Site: brandenburg
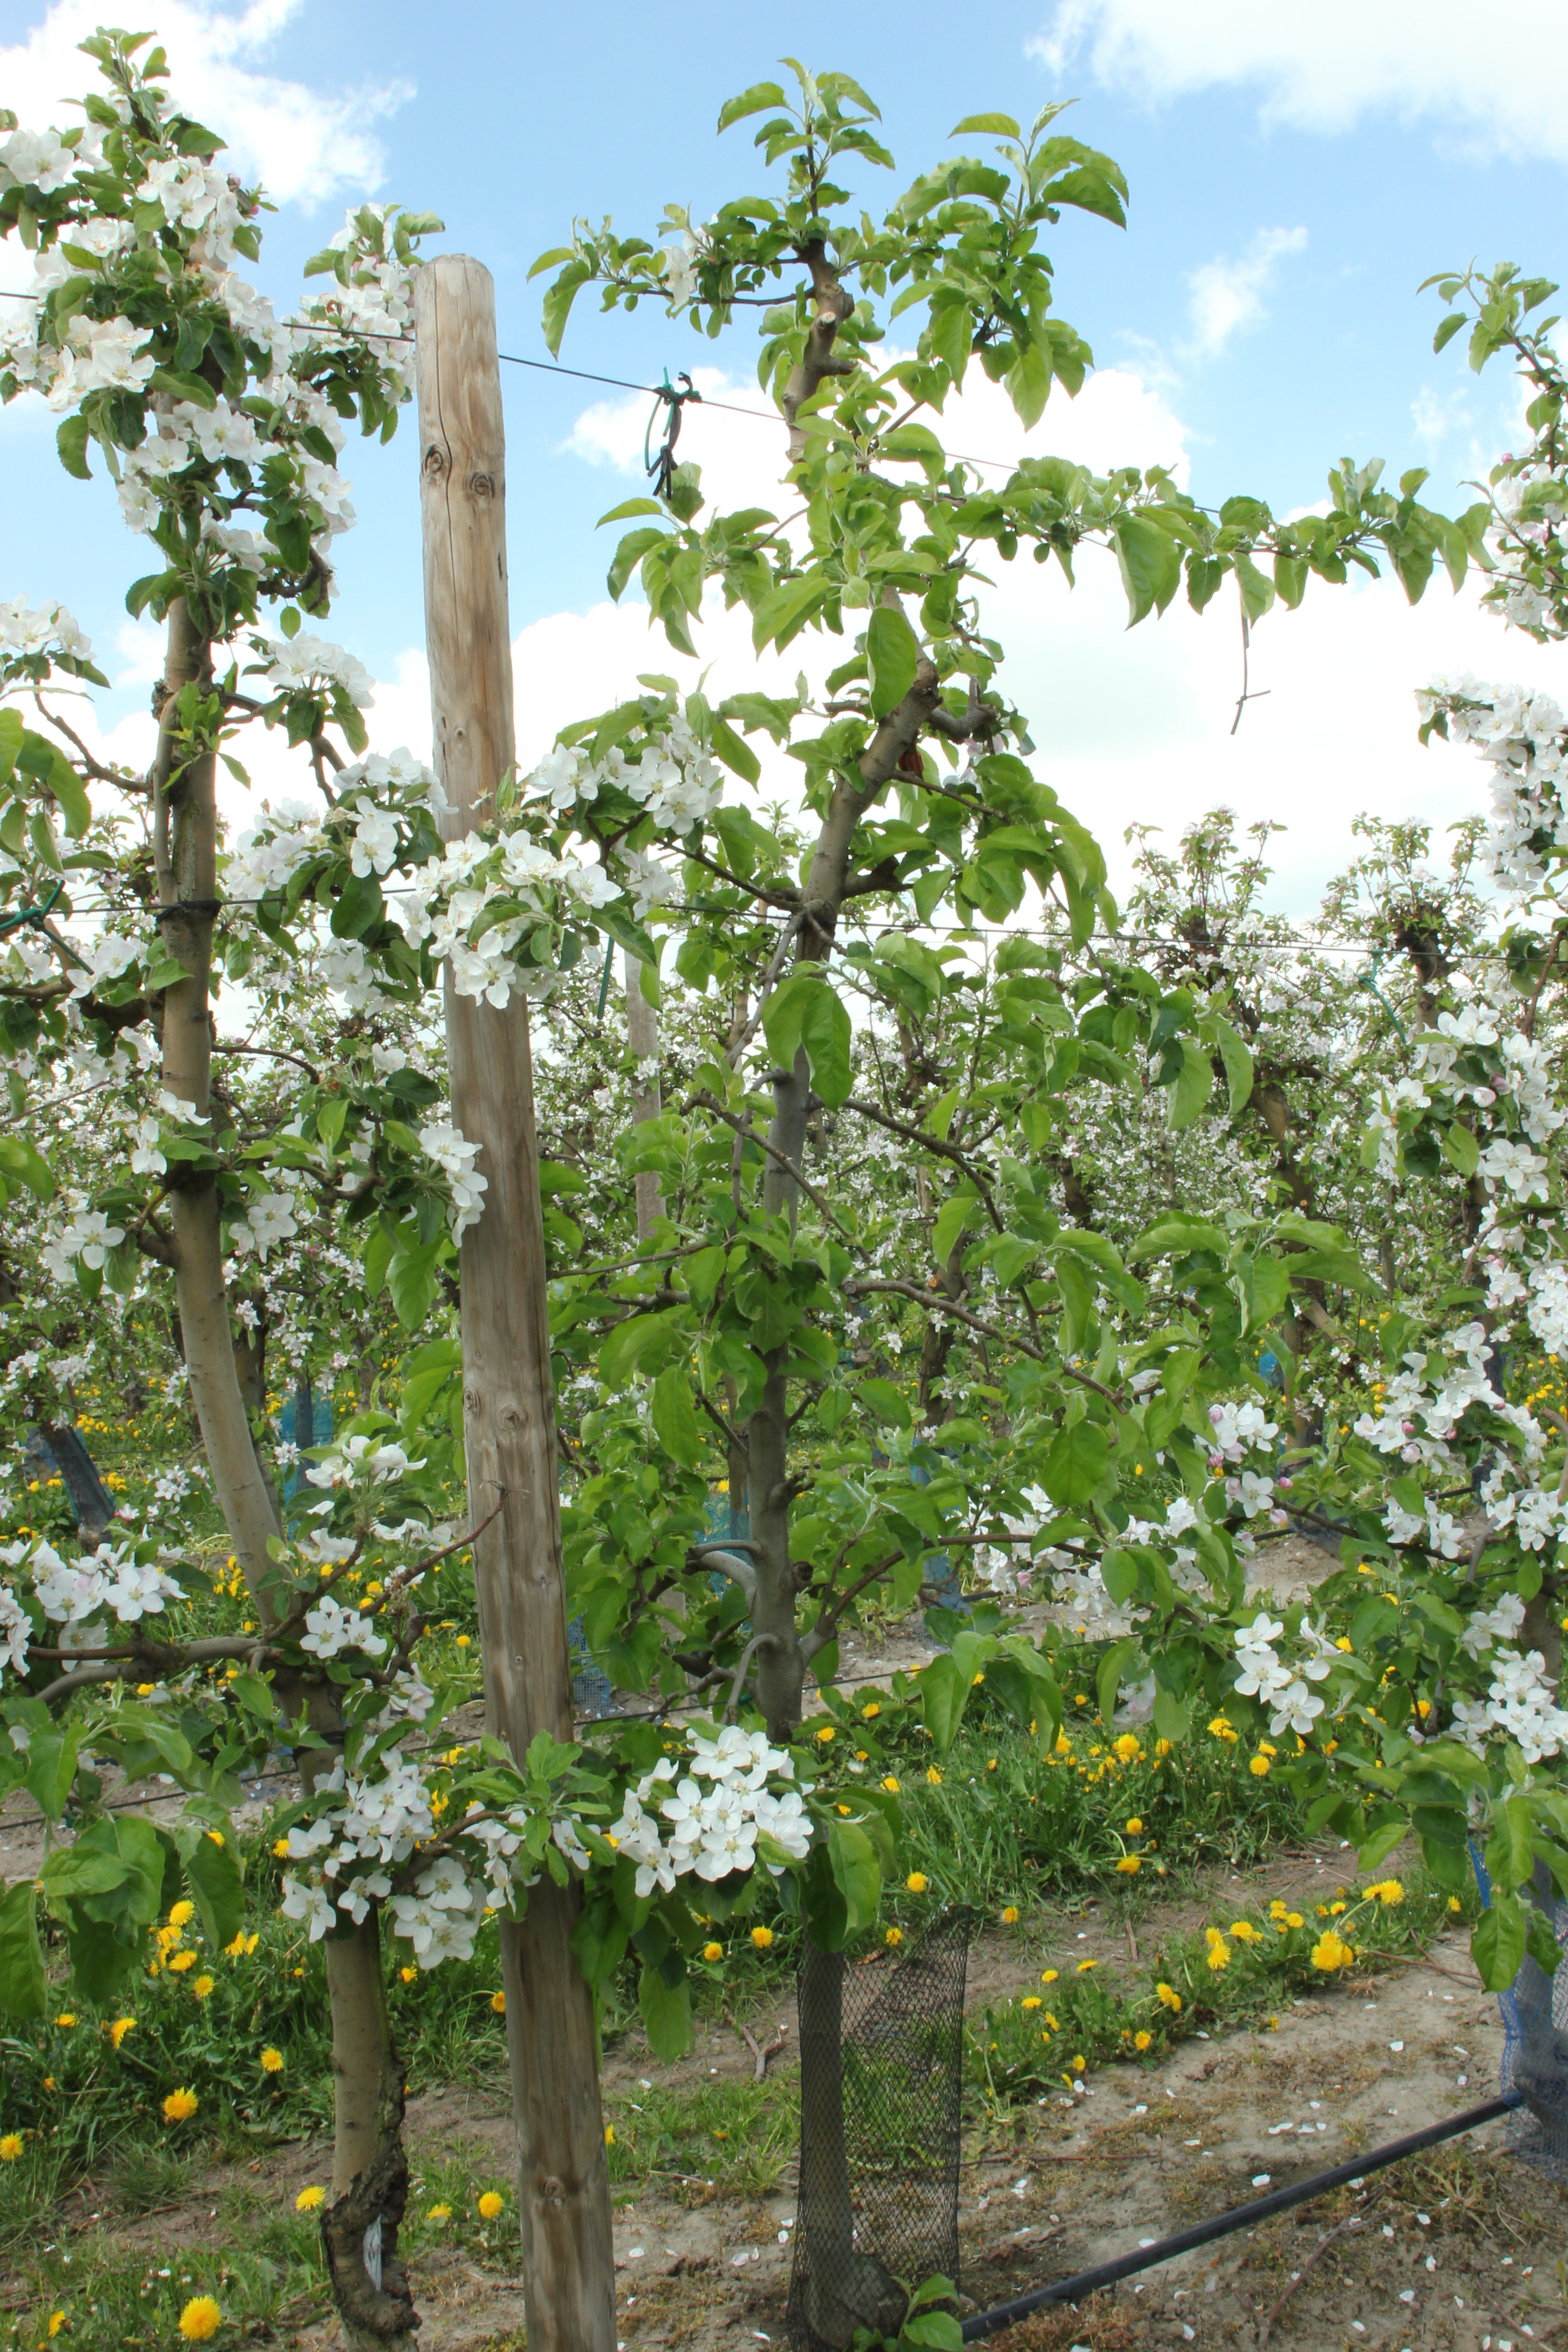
Growth stage (BBCH 65): Flowering